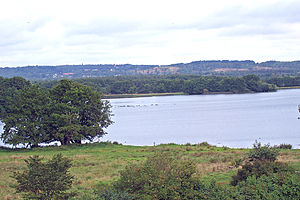
Natura 2000-område nr. 52 Salten Å, Salten Langsø, Mossø og søer syd for Salten Langsø og dele af Gudenå
Mossø set fra sydvest ved Klostermølle
Mossø set fra sydvest ved Klostermølle. Skanderborg Amt Jylland , Denmark. Image by user:Nico-dk / Nils Jepsen
Natura 2000-område nr. 52 Salten Å, Salten Langsø, Mossø og søer syd for Salten Langsø og dele af Gudenå er et EU-habitatområde, der har et areal på i alt 4.470 hektar, hvoraf 178 ha er statsejet. Området rummer også fuglebeskyttelsesområde nr. F33